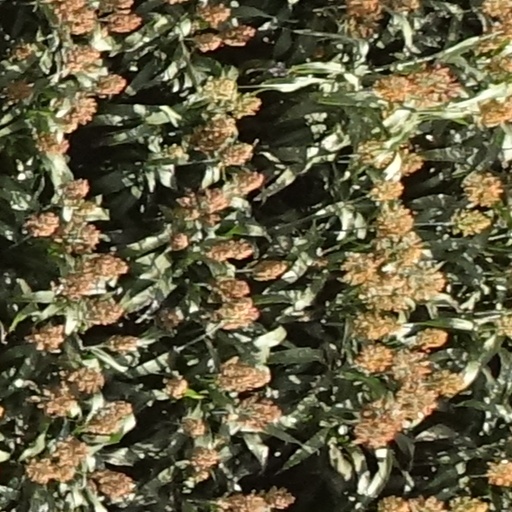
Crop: sorghum